Johannes Wolf (musicologist)

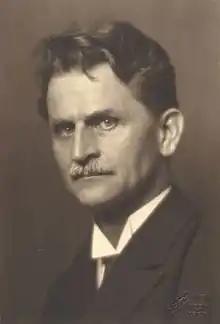
Johannes Wolf in 1927

Johannes Wolf (17 April 1869 – 25 May 1947) was a German musicologist, archivist and teacher, known for his research on medieval and Renaissance music, particularly Ars Nova, and early music notation.